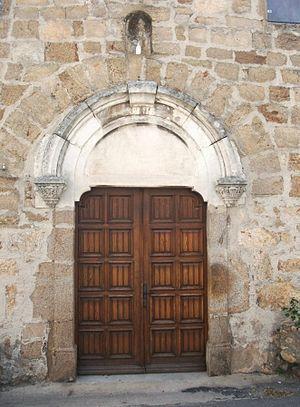
Roiffieux église arc roman
L'église Saint-Martin est érigée dans la commune de Roiffieux, département de l'Ardèche en région Auvergne-Rhône-Alpes. L'édifice est situé au centre du village.